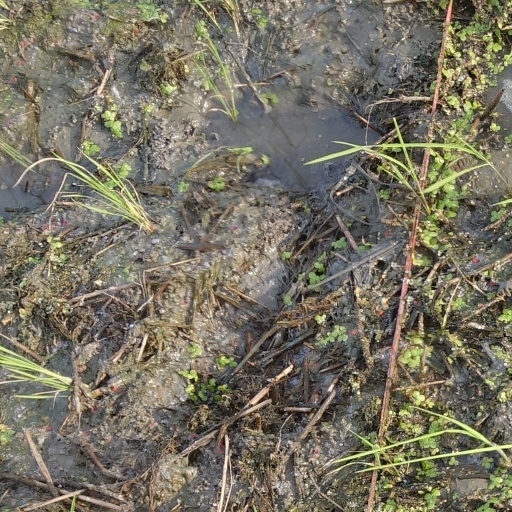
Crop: rice